Salmon as food

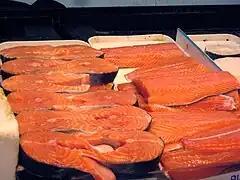

Raw wild salmon is 70% water, 20% protein, 6% fat, and contains no carbohydrates (table). In a 100 gram reference amount, raw salmon supplies 142 calories, and is a rich source (20% or more of the Daily Value, DV) of several B vitamins, especially vitamin B12 at 133% DV, selenium (52% DV), and phosphorus (29% DV). Dietary minerals in moderate content are copper (15% DV) and potassium (10% DV).